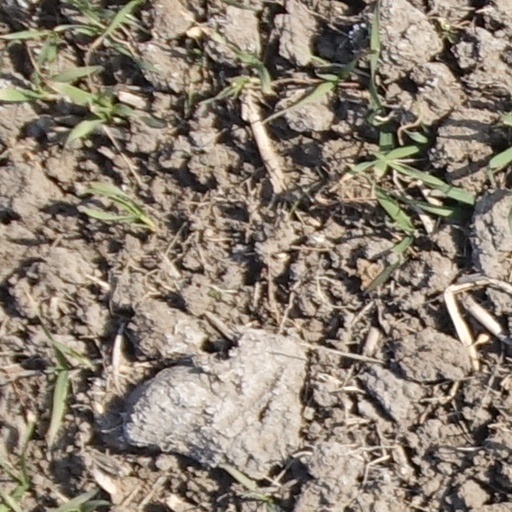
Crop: wheat